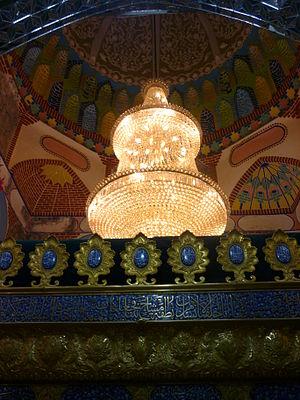
Amol est une ville au nord de l'Iran, dans la province du Mazandaran.